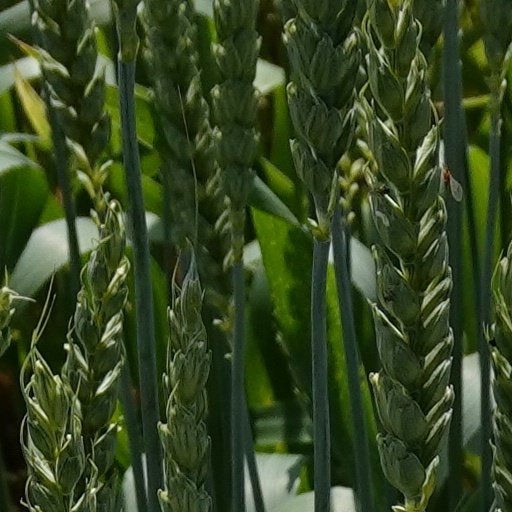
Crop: wheat